Beach cleaning

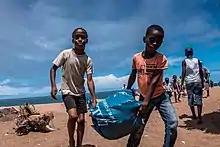
Two children cleaning beach debris in Ivory Coast

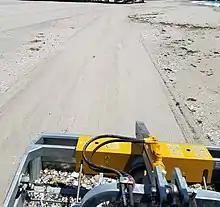
A mechanical beach cleaner with tractor attached removing unwanted beach debris

Beach cleaning or clean-up is the process of removing solid litter, dense chemicals, and organic debris deposited on a beach or coastline by the tide, local visitors, or tourists. Humans pollute beaches with materials such as plastic bottles and bags, plastic straws, fishing gear, cigarette filters, six-pack rings, surgical masks and many other items that often lead to environmental degradation. Every year hundreds of thousands of volunteers comb beaches and coastlines around the world to clean this debris. These materials are also called "marine debris" or "marine pollution" and their quantity has been increasing due to anthropocentric activities.